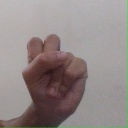
अक्षर: स